William Spain Seismic Observatory, Fordham University

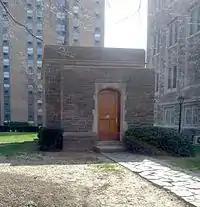
William Spain Seismic Observatory

The William Spain Seismic Observatory is located at the Rose Hill Campus of Fordham University in the Bronx, New York